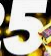
Number: 5